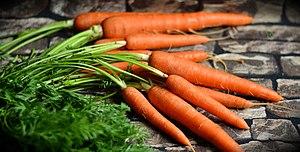
Carottes frais
La carotte, Daucus carota subsp. sativus, est une plante bisannuelle de la famille des apiacées, largement cultivée pour sa racine pivotante charnue, comestible, de couleur généralement orangée, consommée comme légume. La carotte représente après la pomme de terre le principal légume-racine cultivé dans le monde. C'est une racine riche en carotène. La carotte est un tubercule d'hypocotyle, c'est-à-dire formé pour partie par l'hypocotyle et pour l'autre partie par la région supérieure de la racine, qui se sont tubérisés.